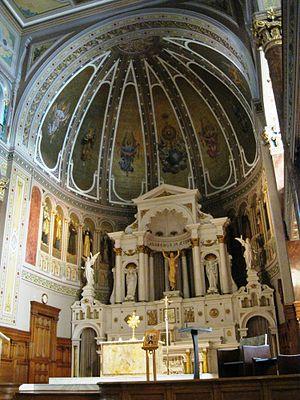
Le sanctuaire du Saint-Sacrement est un sanctuaire catholique du diocèse de Montréal dont l'animation spirituelle a été confiée aux fraternités monastiques de Jérusalem. Il a été construit en 1890 par les pères du Saint-Sacrement. Il est situé au 500, avenue du Mont-Royal, dans l'arrondissement du Plateau-Mont-Royal à Montréal.
Le sanctuaire du Saint-Sacrement est un sanctuaire catholique du diocèse de Montréal dont l'animation spirituelle a été confiée aux fraternités monastiques de Jérusalem. Il a été construit en 1890 par les pères du Saint-Sacrement. Il est situé au 500, avenue du Mont-Royal, dans l'arrondissement du Plateau-Mont-Royal à Montréal.